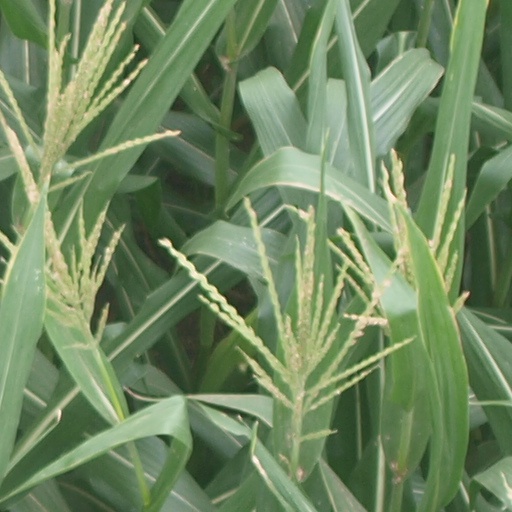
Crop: maize; corn